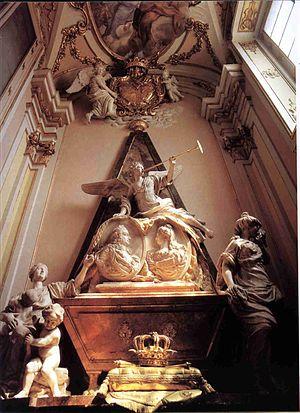
Philippe V, dit el Animoso en espagnol, c'est-à-dire « le Brave », est roi des Espagnes et des Indes à la mort de Charles II d'Espagne puis titré roi d'Espagne et des Indes à la suite des décrets de Nueva Planta qui modifiaient l'organisation territoriale des royaumes hispaniques en abolissant les royaumes de Castille et d'Aragon. Il abdique brièvement en 1724 pendant six mois, au profit de son fils.
Le palais royal de la Granja de San Ildefonso est un palais du XVIIIᵉ siècle, résidence d'été des rois d'Espagne depuis Philippe V d'Espagne. Il se trouve dans le village de San Ildefonso, dans la province de Ségovie, à 80 kilomètres de Madrid. De style baroque, il est entouré de jardins à la française et de 26 fontaines sculptées. Il est maintenant ouvert au public comme musée.